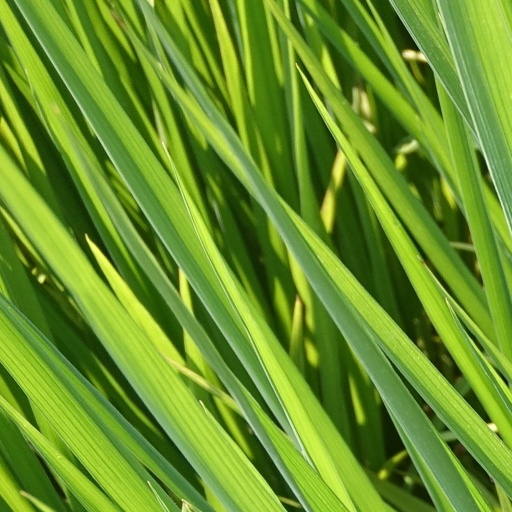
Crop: rice